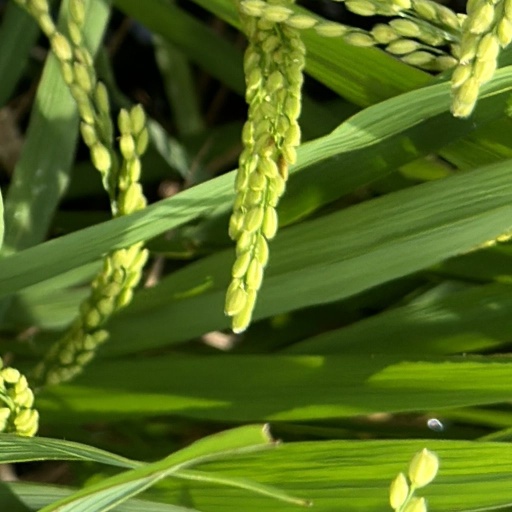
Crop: rice